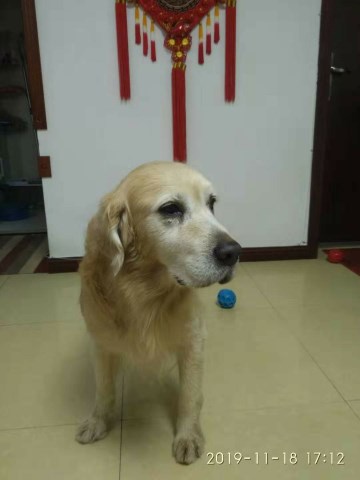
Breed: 5355-n000126-golden_retriever